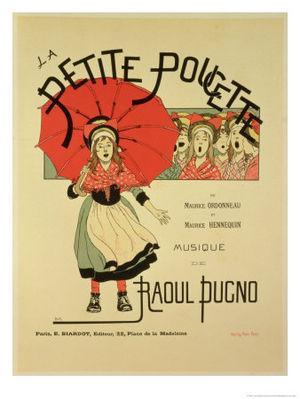
La Petite Poucette, dont le titre est Tommelise dans la version originale danoise, est un conte de fée du poète et conteur Hans Christian Andersen. Ce conte a pour la première fois été publié dans un petit livret des éditions C. A. Reitzel le 16 décembre 1835 à Copenhague au Danemark avec Le Méchant garçon et Le Compagnon de voyage.
Louis-Maurice Boutet de Monvel, né à Orléans le 18 octobre 1850, et mort dans le 7ᵉ arrondissement de Paris le 16 mars 1913, est un peintre, aquarelliste et illustrateur français.